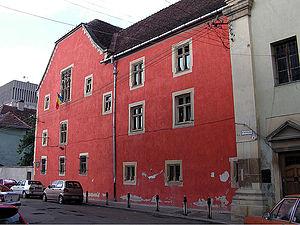
Cluj-Napoca est une ville transylvaine du nord-ouest de la Roumanie, située dans la vallée du Someșul Mic, à 440 kilomètres au Nord-Ouest de Bucarest. C’est en 1974, dans le cadre de la politique protochroniste de Nicolae Ceaușescu, que la ville a reçu par décret son second nom de Napoca, qui est celui du castrum romain antique situé sous l’actuel centre-ville, provenant de la tribu dace locale des Napaei, dont le nom rappelle le grec νάπος : « boisé ». Cependant, les roumains continuent d’appeler la ville par son nom initial de Cluj ; les hongrois l'appellent Kolozsvár, les allemands Klausenburg, en yiddish son nom est קלויזנבורג, et en latin Claudiopolis.